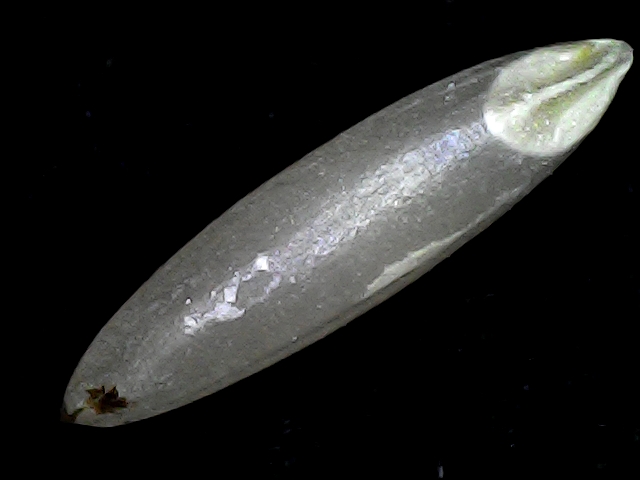
Rice variety: BRRI67